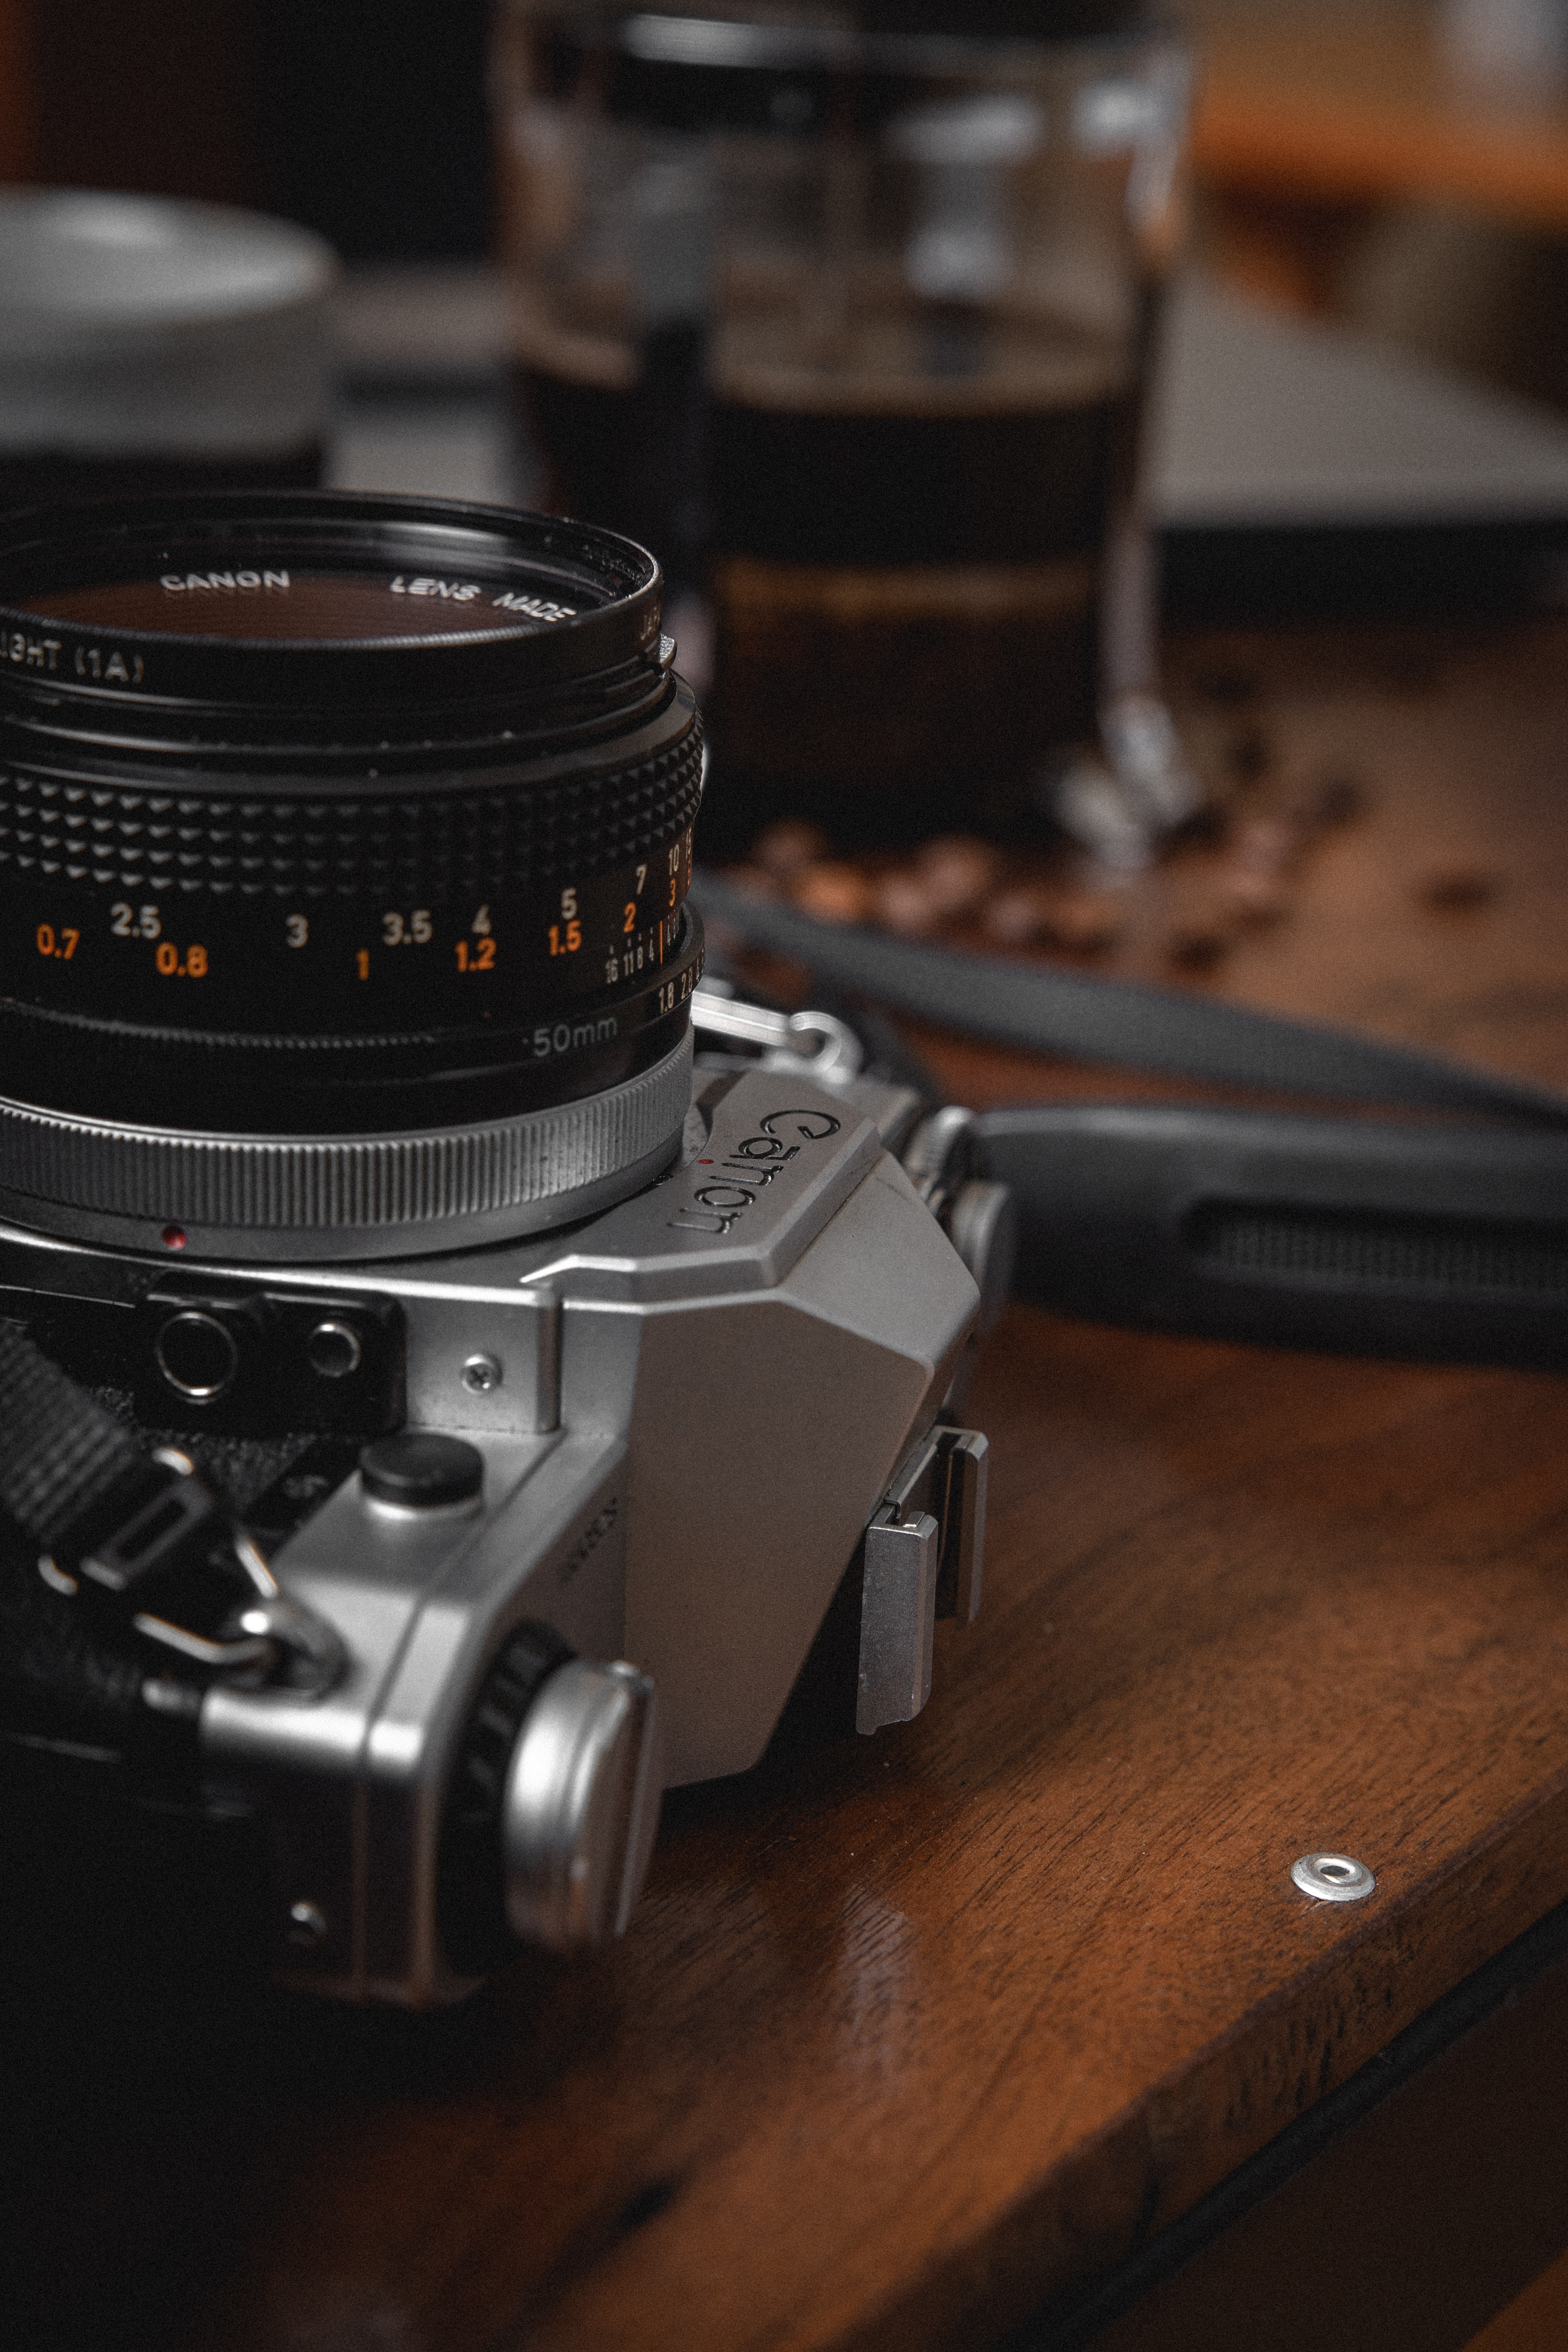
cameras optics, camera lens, camera accessory, lens, camera, single lens reflex camera, reflex camera, mirrorless interchangeable lens camera, macro photography, photography, digital camera, electronics, film camera, teleconverter